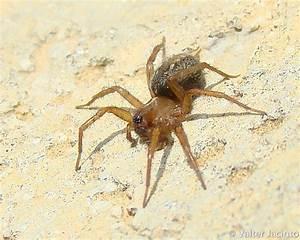
spider